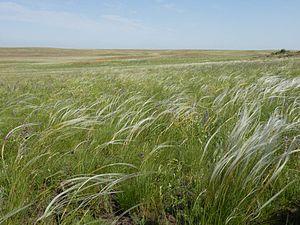
La steppe eurasienne ou steppe eurasiatique est en biogéographie une formation végétale correspondant au biome des prairies, savanes et brousses tempérées en Eurasie centrale. Il s'agit d'immenses étendues d'herbes presque dépourvues d'arbres. La steppe est l'équivalent biogéographique en Eurasie de la prairie d'Amérique du Nord.